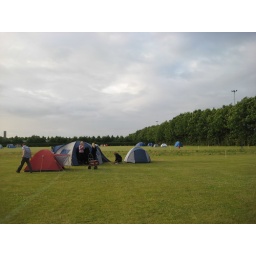
Setting up camp in a bare field